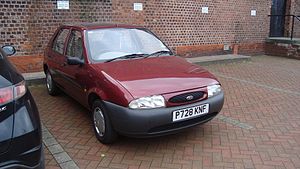
Ford Fiesta / Fiesta '96 (1995−1999)
Ford Fiesta '96
Ford Fiesta er en bilmodel fra Ford Motor Company, som sælges over hele verden. Minibilen har været i produktion siden maj 1976 og er indtil videre blevet bygget i mere end 15 mio. eksemplarer. I tidens løb er Fiesta teknisk set blevet yderligere forbedret og redesignet, dog har ikke hver modifikation været en helt ny model.